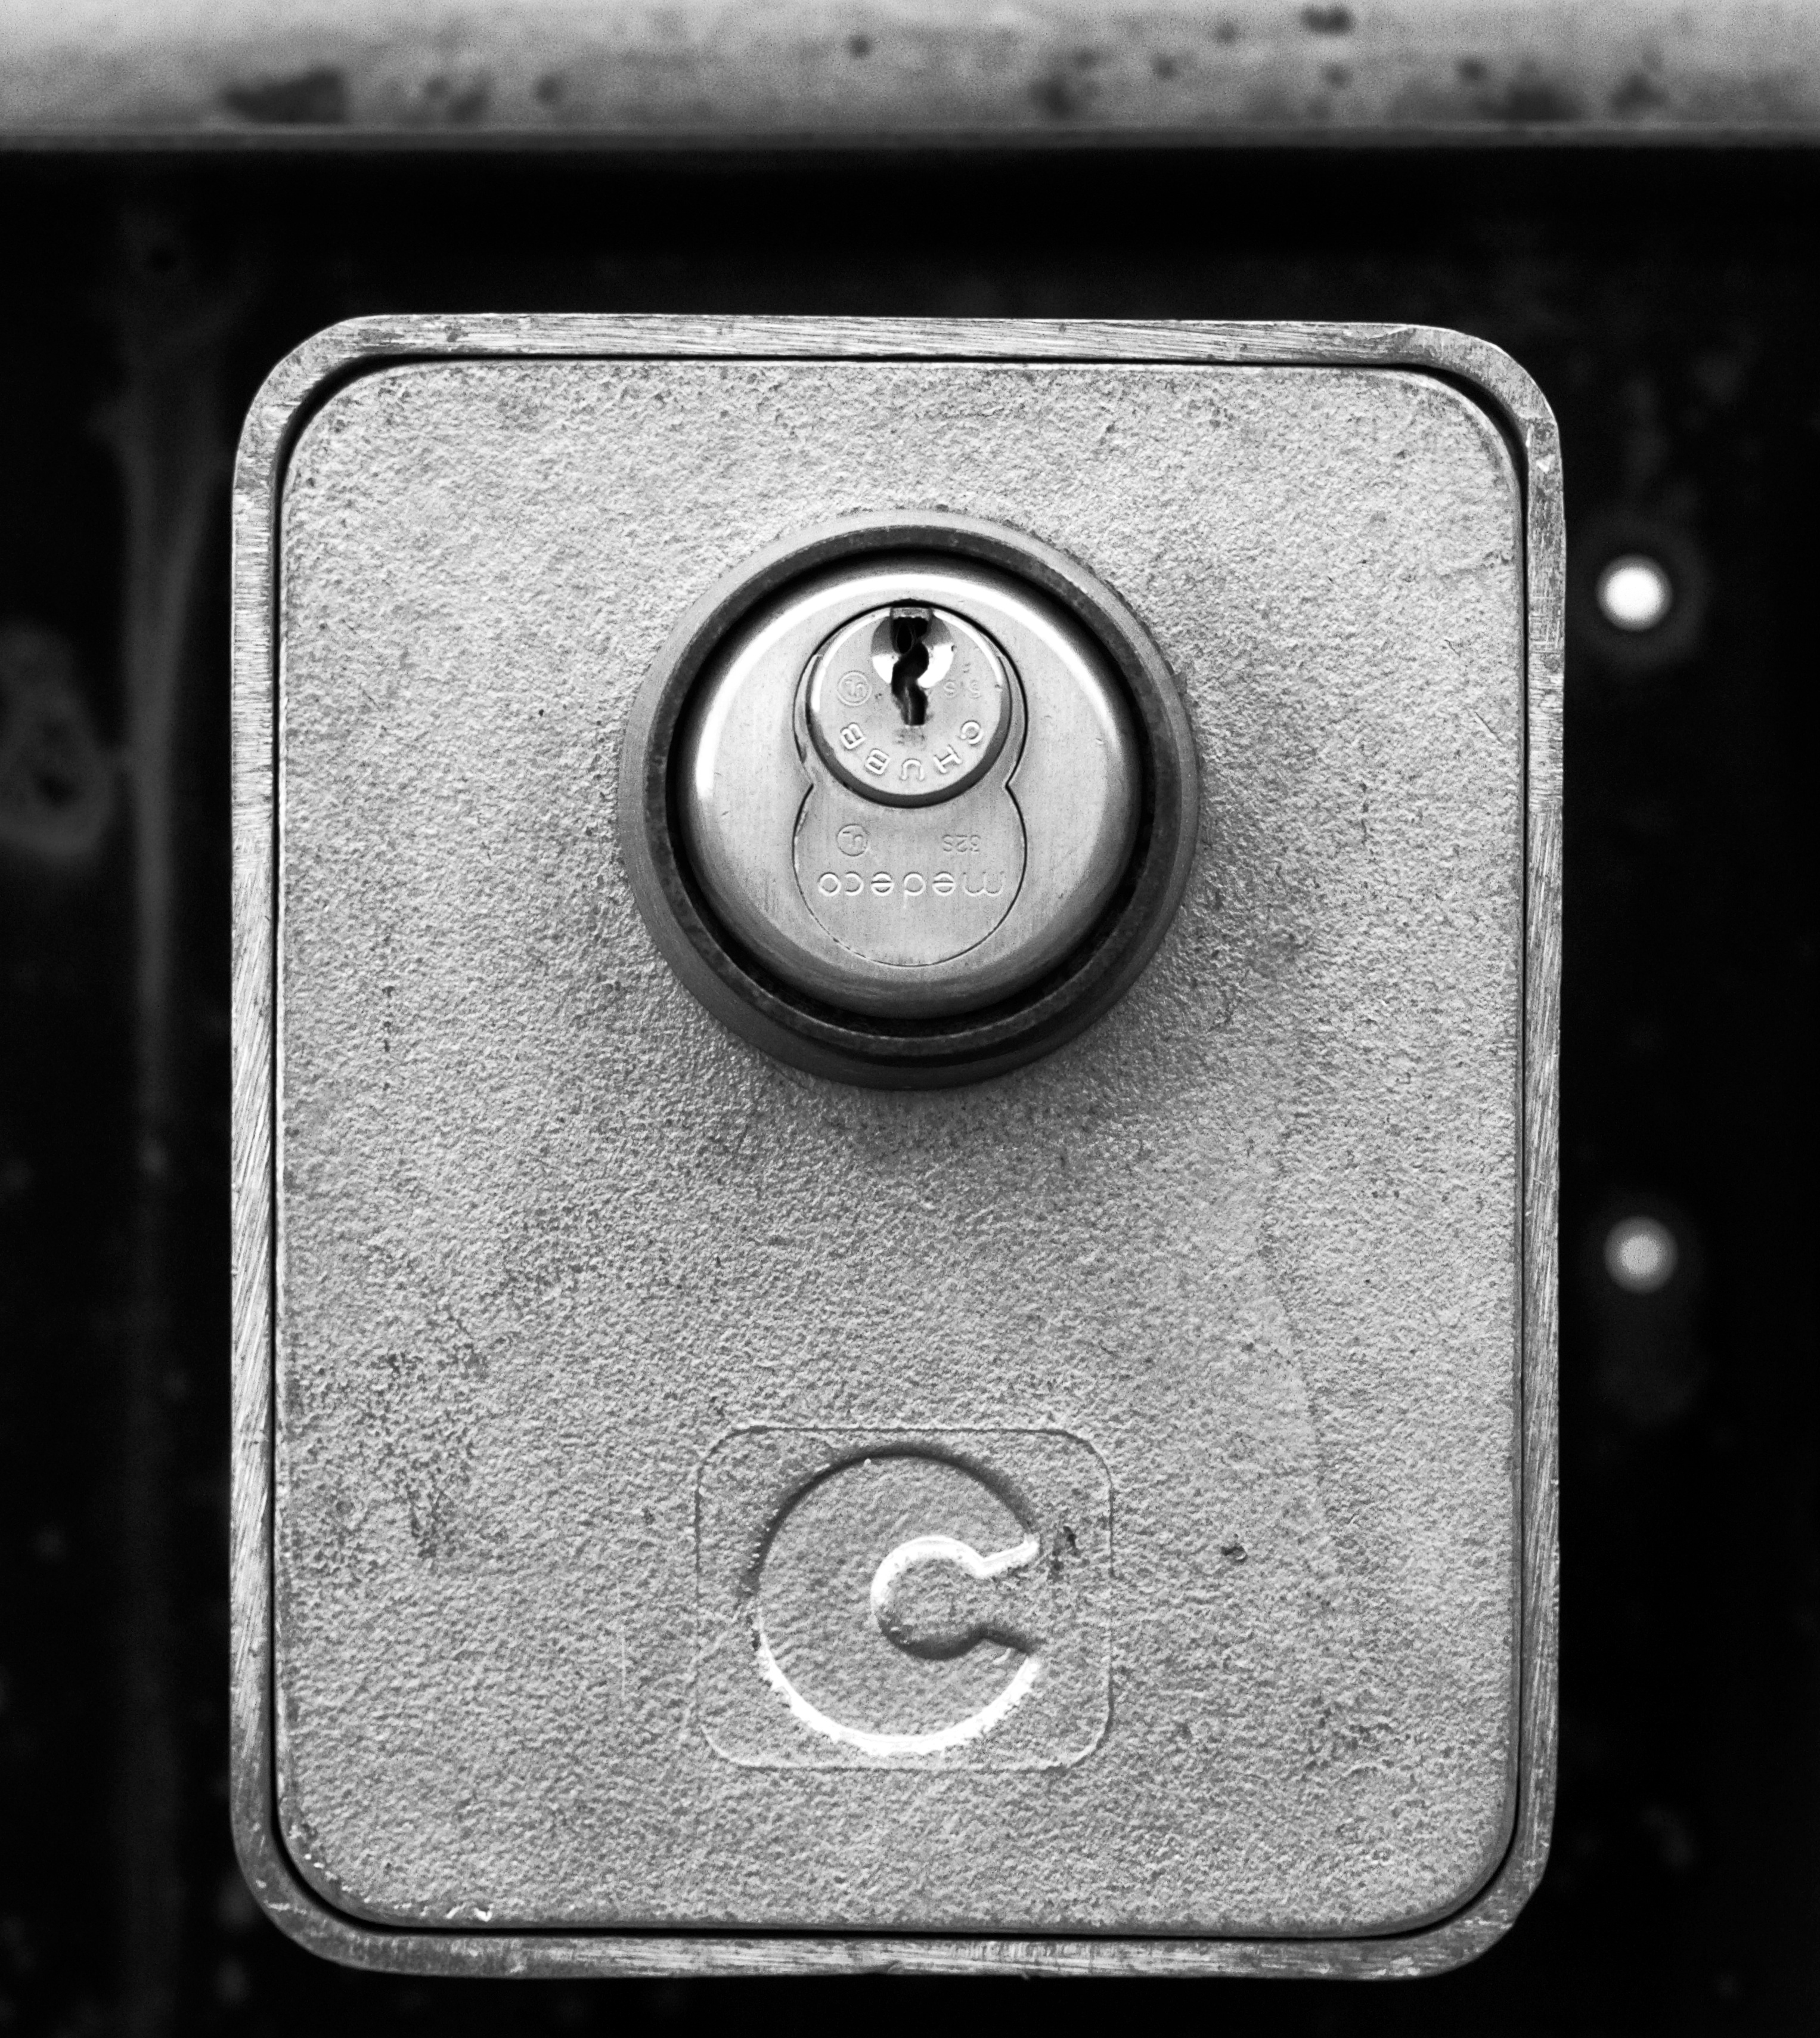
black and white, metal, monochrome, copyright, lock, 2015365, monochrome photography